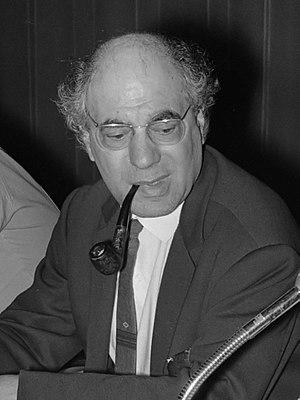
Maxime Rodinson est un linguiste, historien et sociologue français, spécialiste du Proche-Orient et de l'islam, né à Paris le 26 janvier 1915 et mort à Marseille le 23 mai 2004. Il était professeur à l'École pratique des hautes études.